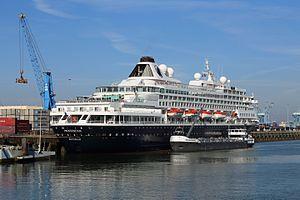
Le bateau de croisière néerlandais Prinsendam dans le port de Zeebrugge (Belgique)